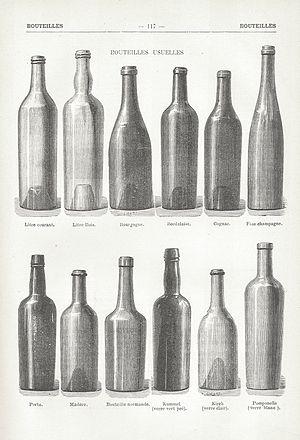
Une bouteille est un récipient généralement cylindrique à sa base et qui se resserre à son sommet. Les bouteilles sont le plus souvent en verre ou en plastique, fabriquées par le procédé de moulage par soufflage, parfois en grès, et servent à conserver des liquides alimentaires : eau, lait, vin, bière, huile, etc., ou non alimentaires : produits chimiques, détergents, parfums, etc. Par métonymie, le terme de bouteille désigne aussi son contenu. On dit par exemple « boire une bonne bouteille ».